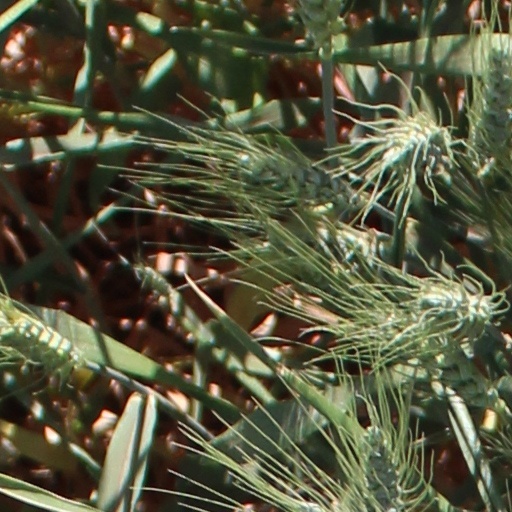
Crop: wheat